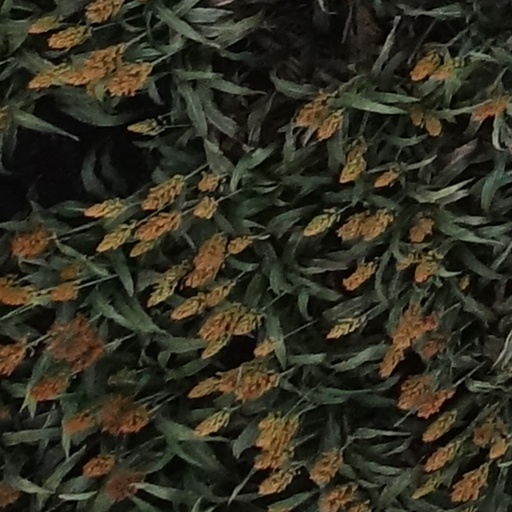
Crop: sorghum